Bai Guang

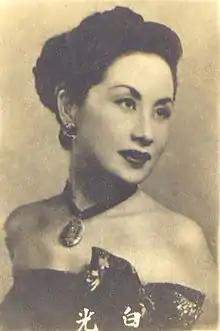
Bai Guang in 1949

Shi Yongfen (27 June 1921 – 27 August 1999), known professionally as Bai Guang (also credited as Pai Kwong, Bai Kwong and Bai Kwang), was a Chinese actress and singer. By the 1940s, she became one of the Seven Great Singing Stars.